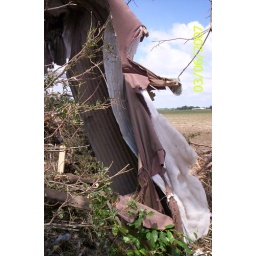
this is part of a grain bin that hit the house. the brown material is from a couch in their family room